Lawrence Joel Veterans Memorial Coliseum

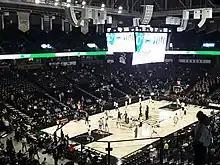
The Coliseum before a 2019 Wake Forest game

The Coliseum is primarily home to the Wake Forest University men's and women's basketball teams. Its construction allowed Wake Forest to move all of its home games to Winston-Salem for the first time in three decades. Starting in 1959, they played a number of ACC games in Greensboro. In 1982, they moved the bulk of their ACC schedule to the larger Greensboro Coliseum, as well as other games against popular opponents that could not be accommodated at the 8,200-seat Memorial Coliseum. The arena has generally featured a parquet floor for basketball games since its opening in 1989.